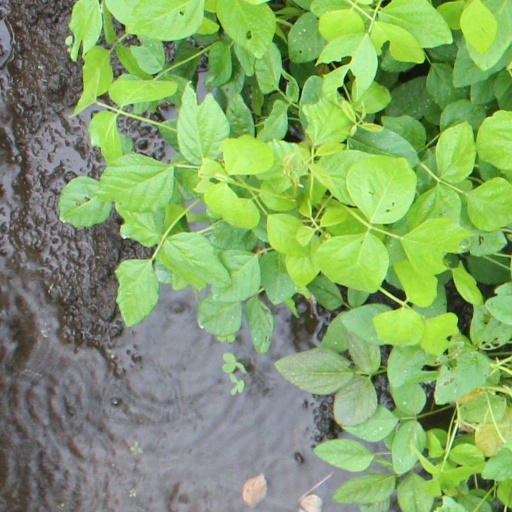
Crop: soybean